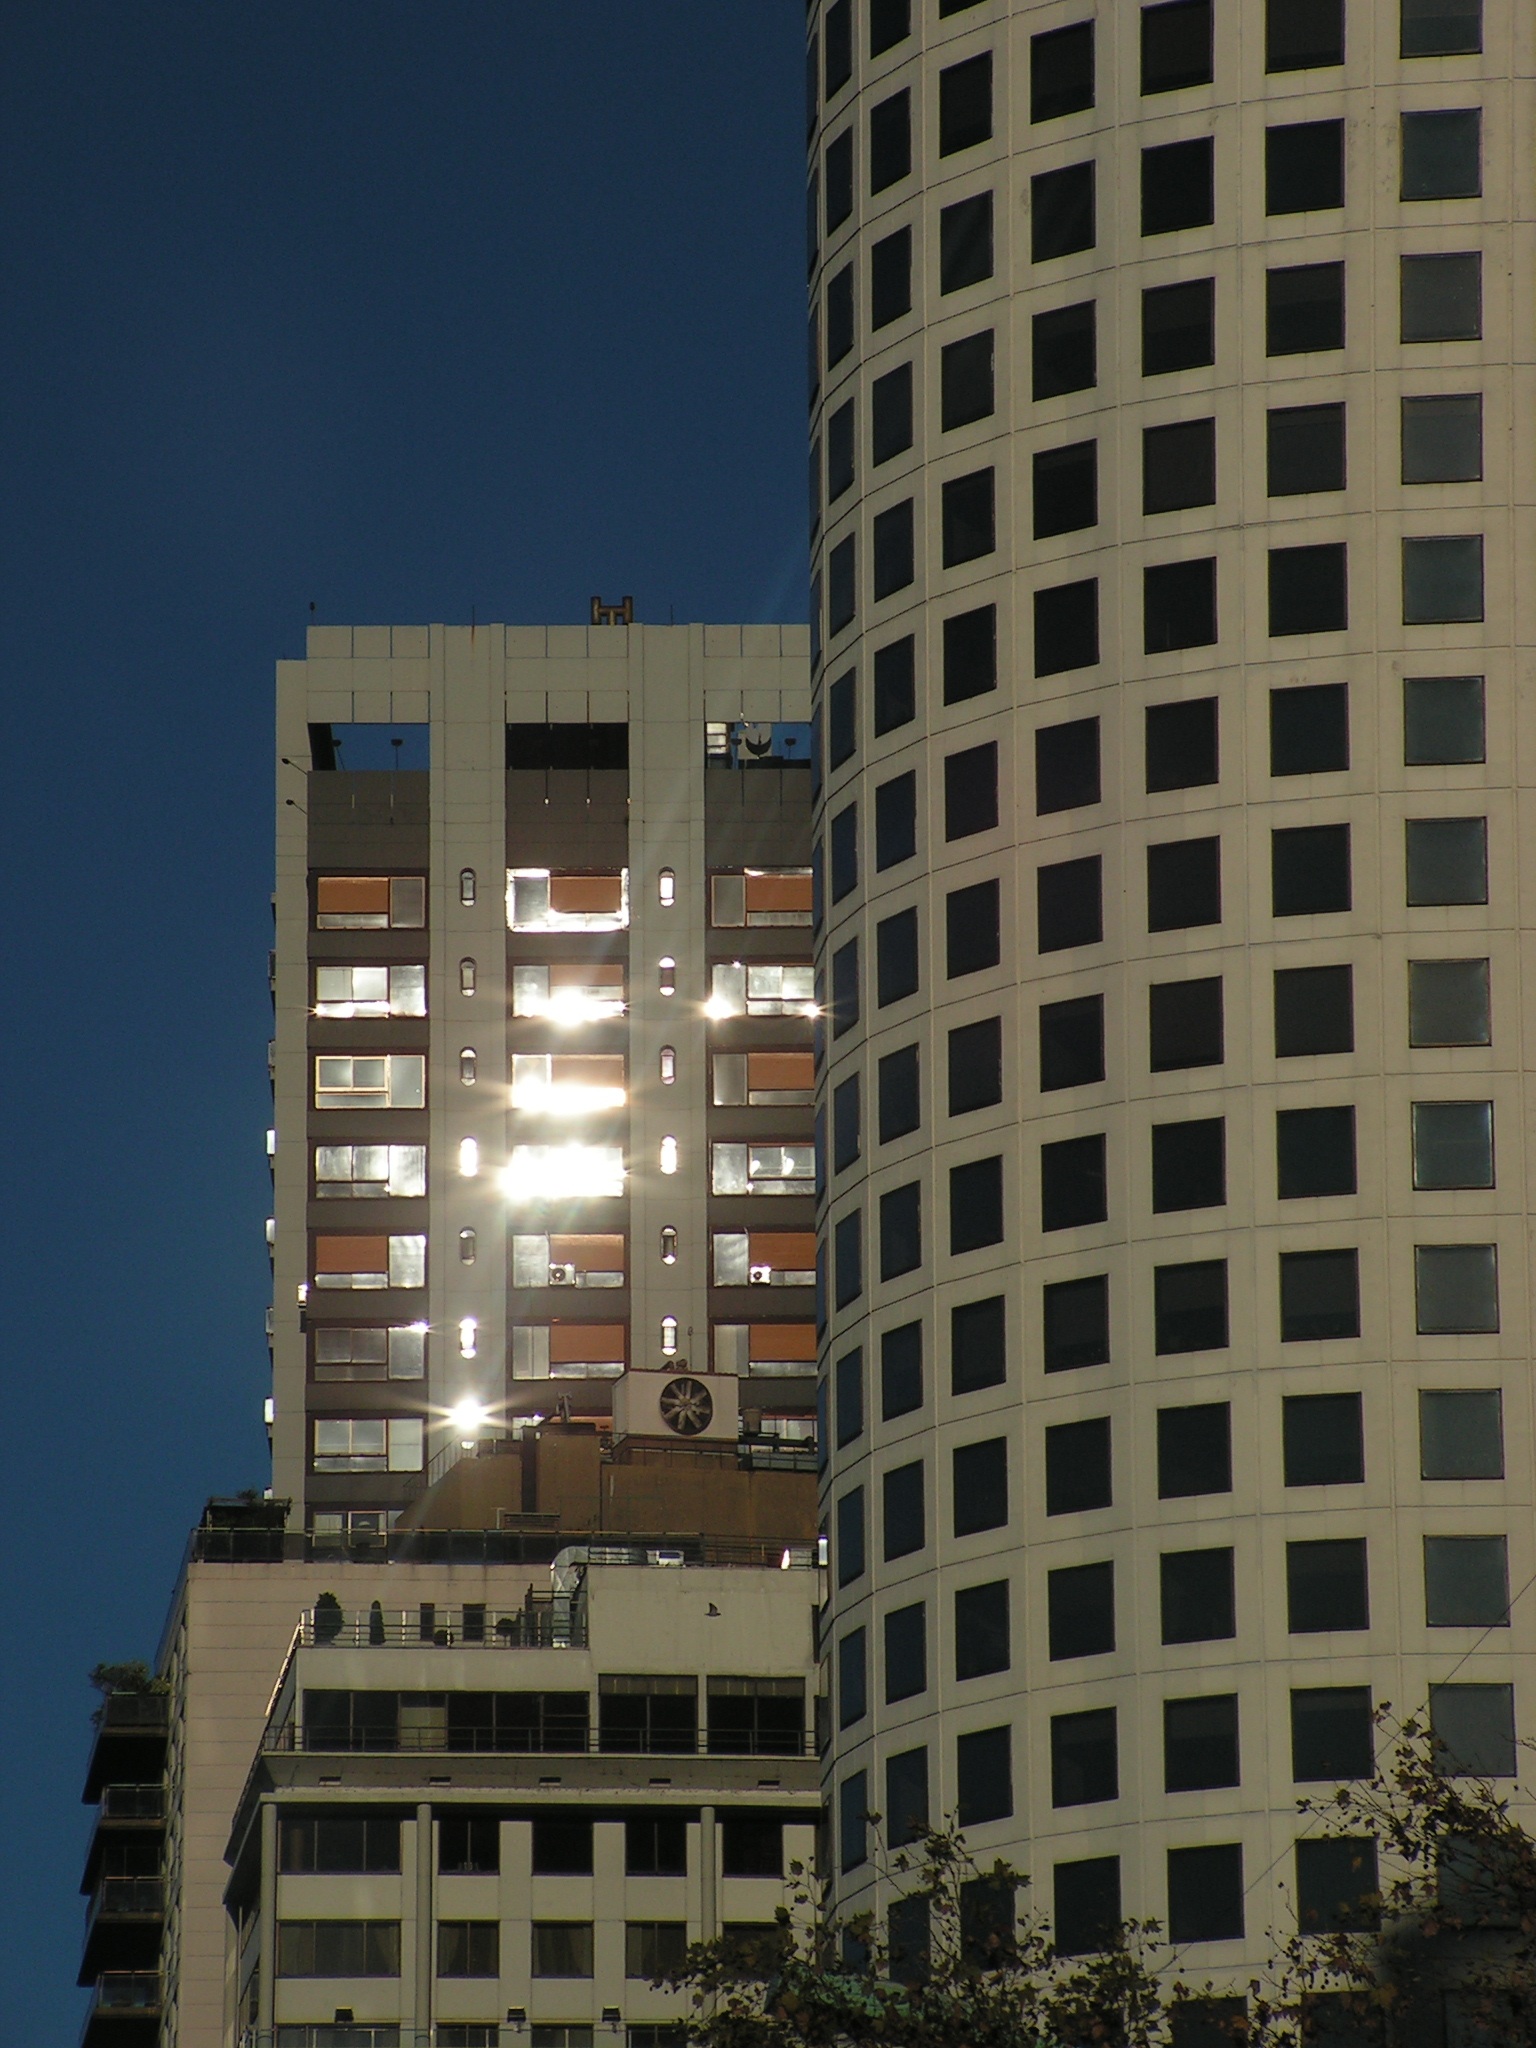
architecture, street, building, city, skyscraper, urban, cityscape, downtown, tower, landmark, facade, apartment, tower block, metropolis, condominium, neighbourhood, buenos aires, urban area, residential area, human settlement, metropolitan area